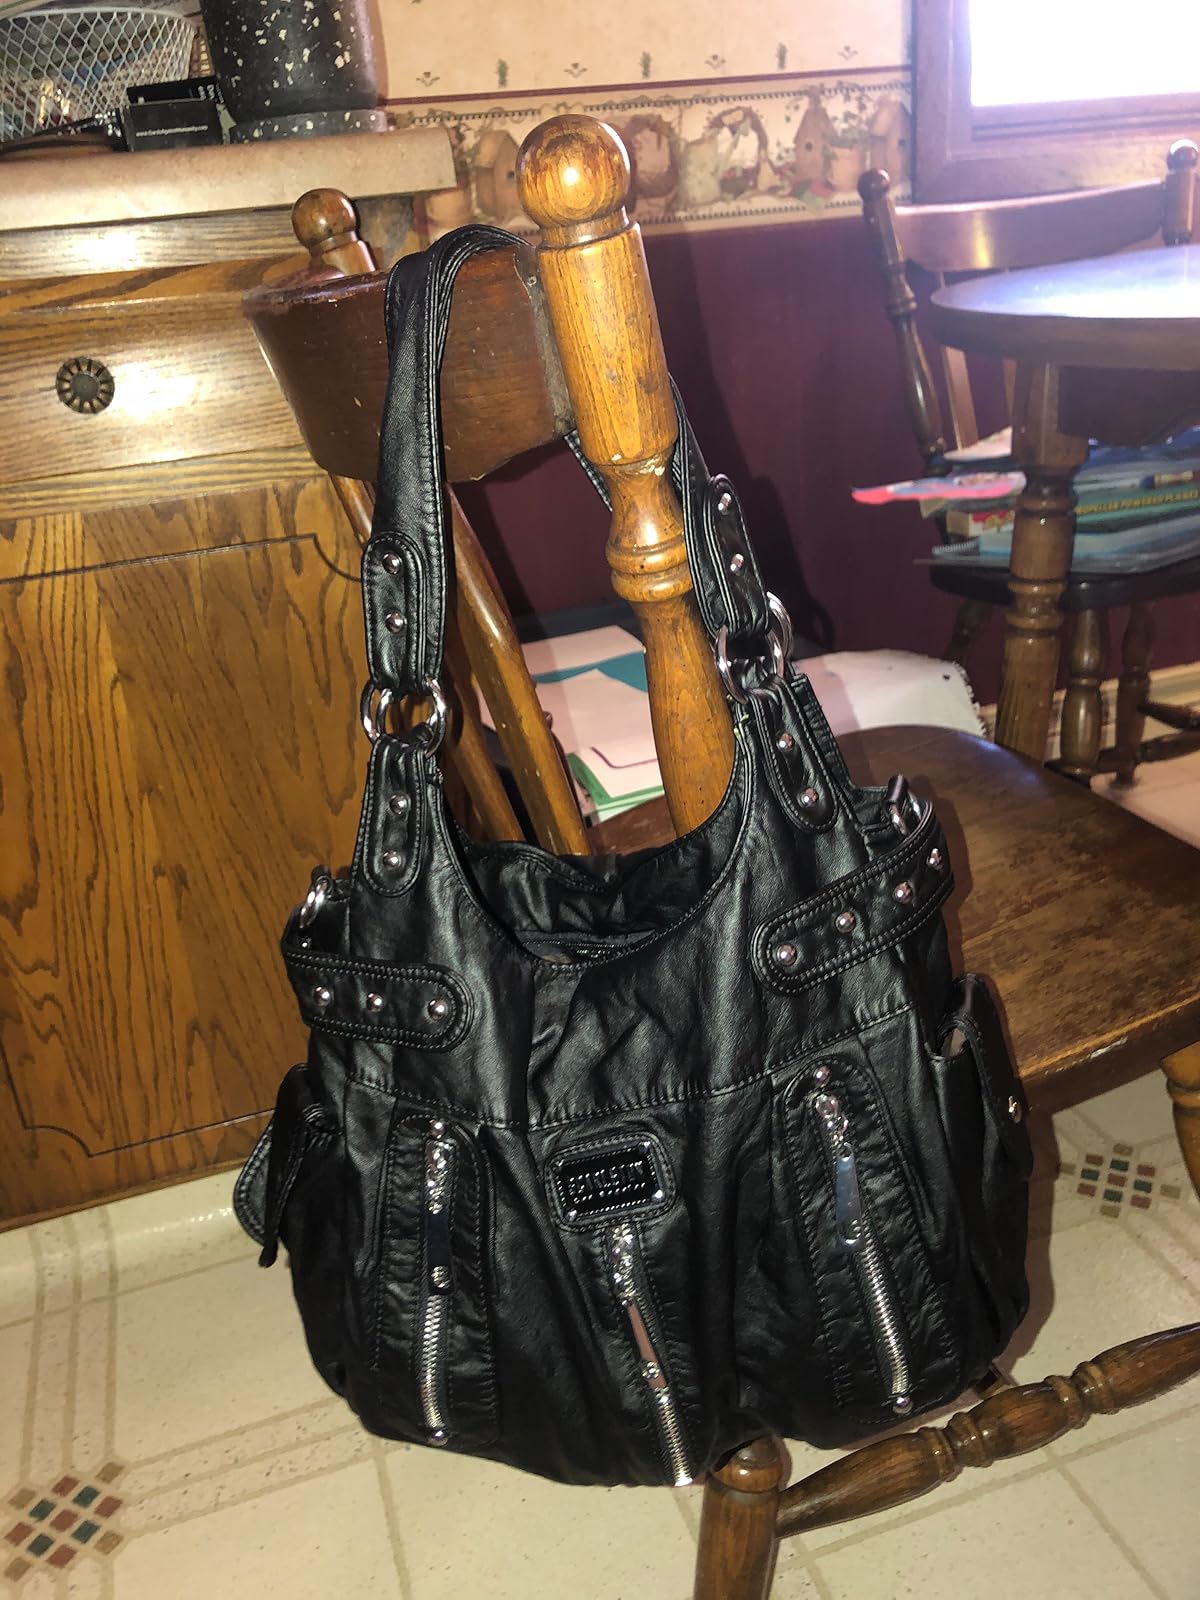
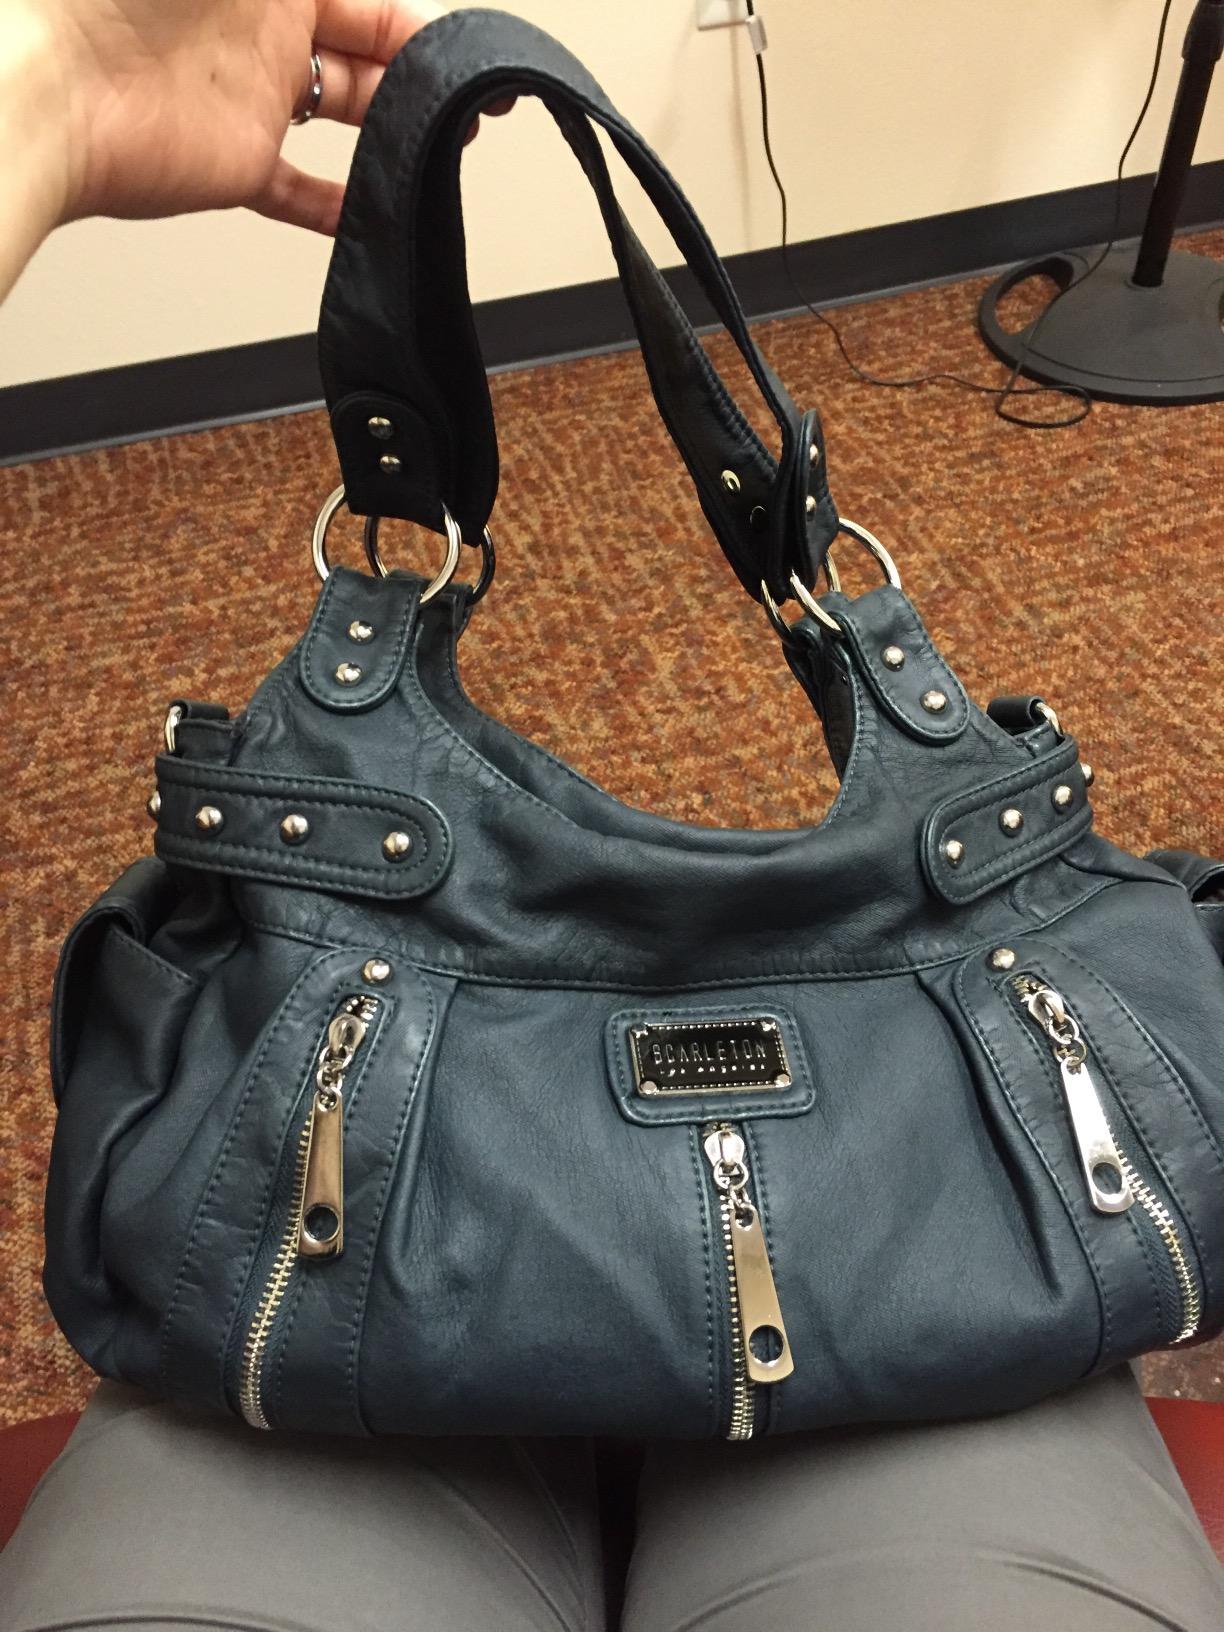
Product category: accessories_handbag
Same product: no